Oscar J. Underwood Jr.

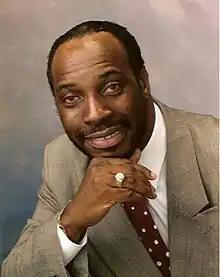
Underwood Jr.

Oscar J. Underwood Jr. (born August 18, 1949) is an American educator, author, pastor, and community activist.